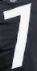
Number: 7